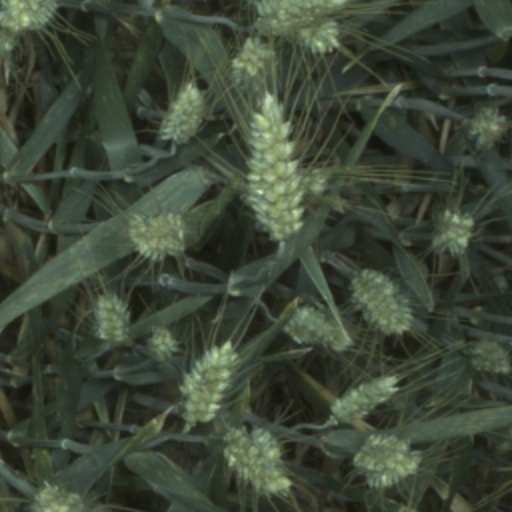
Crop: wheat